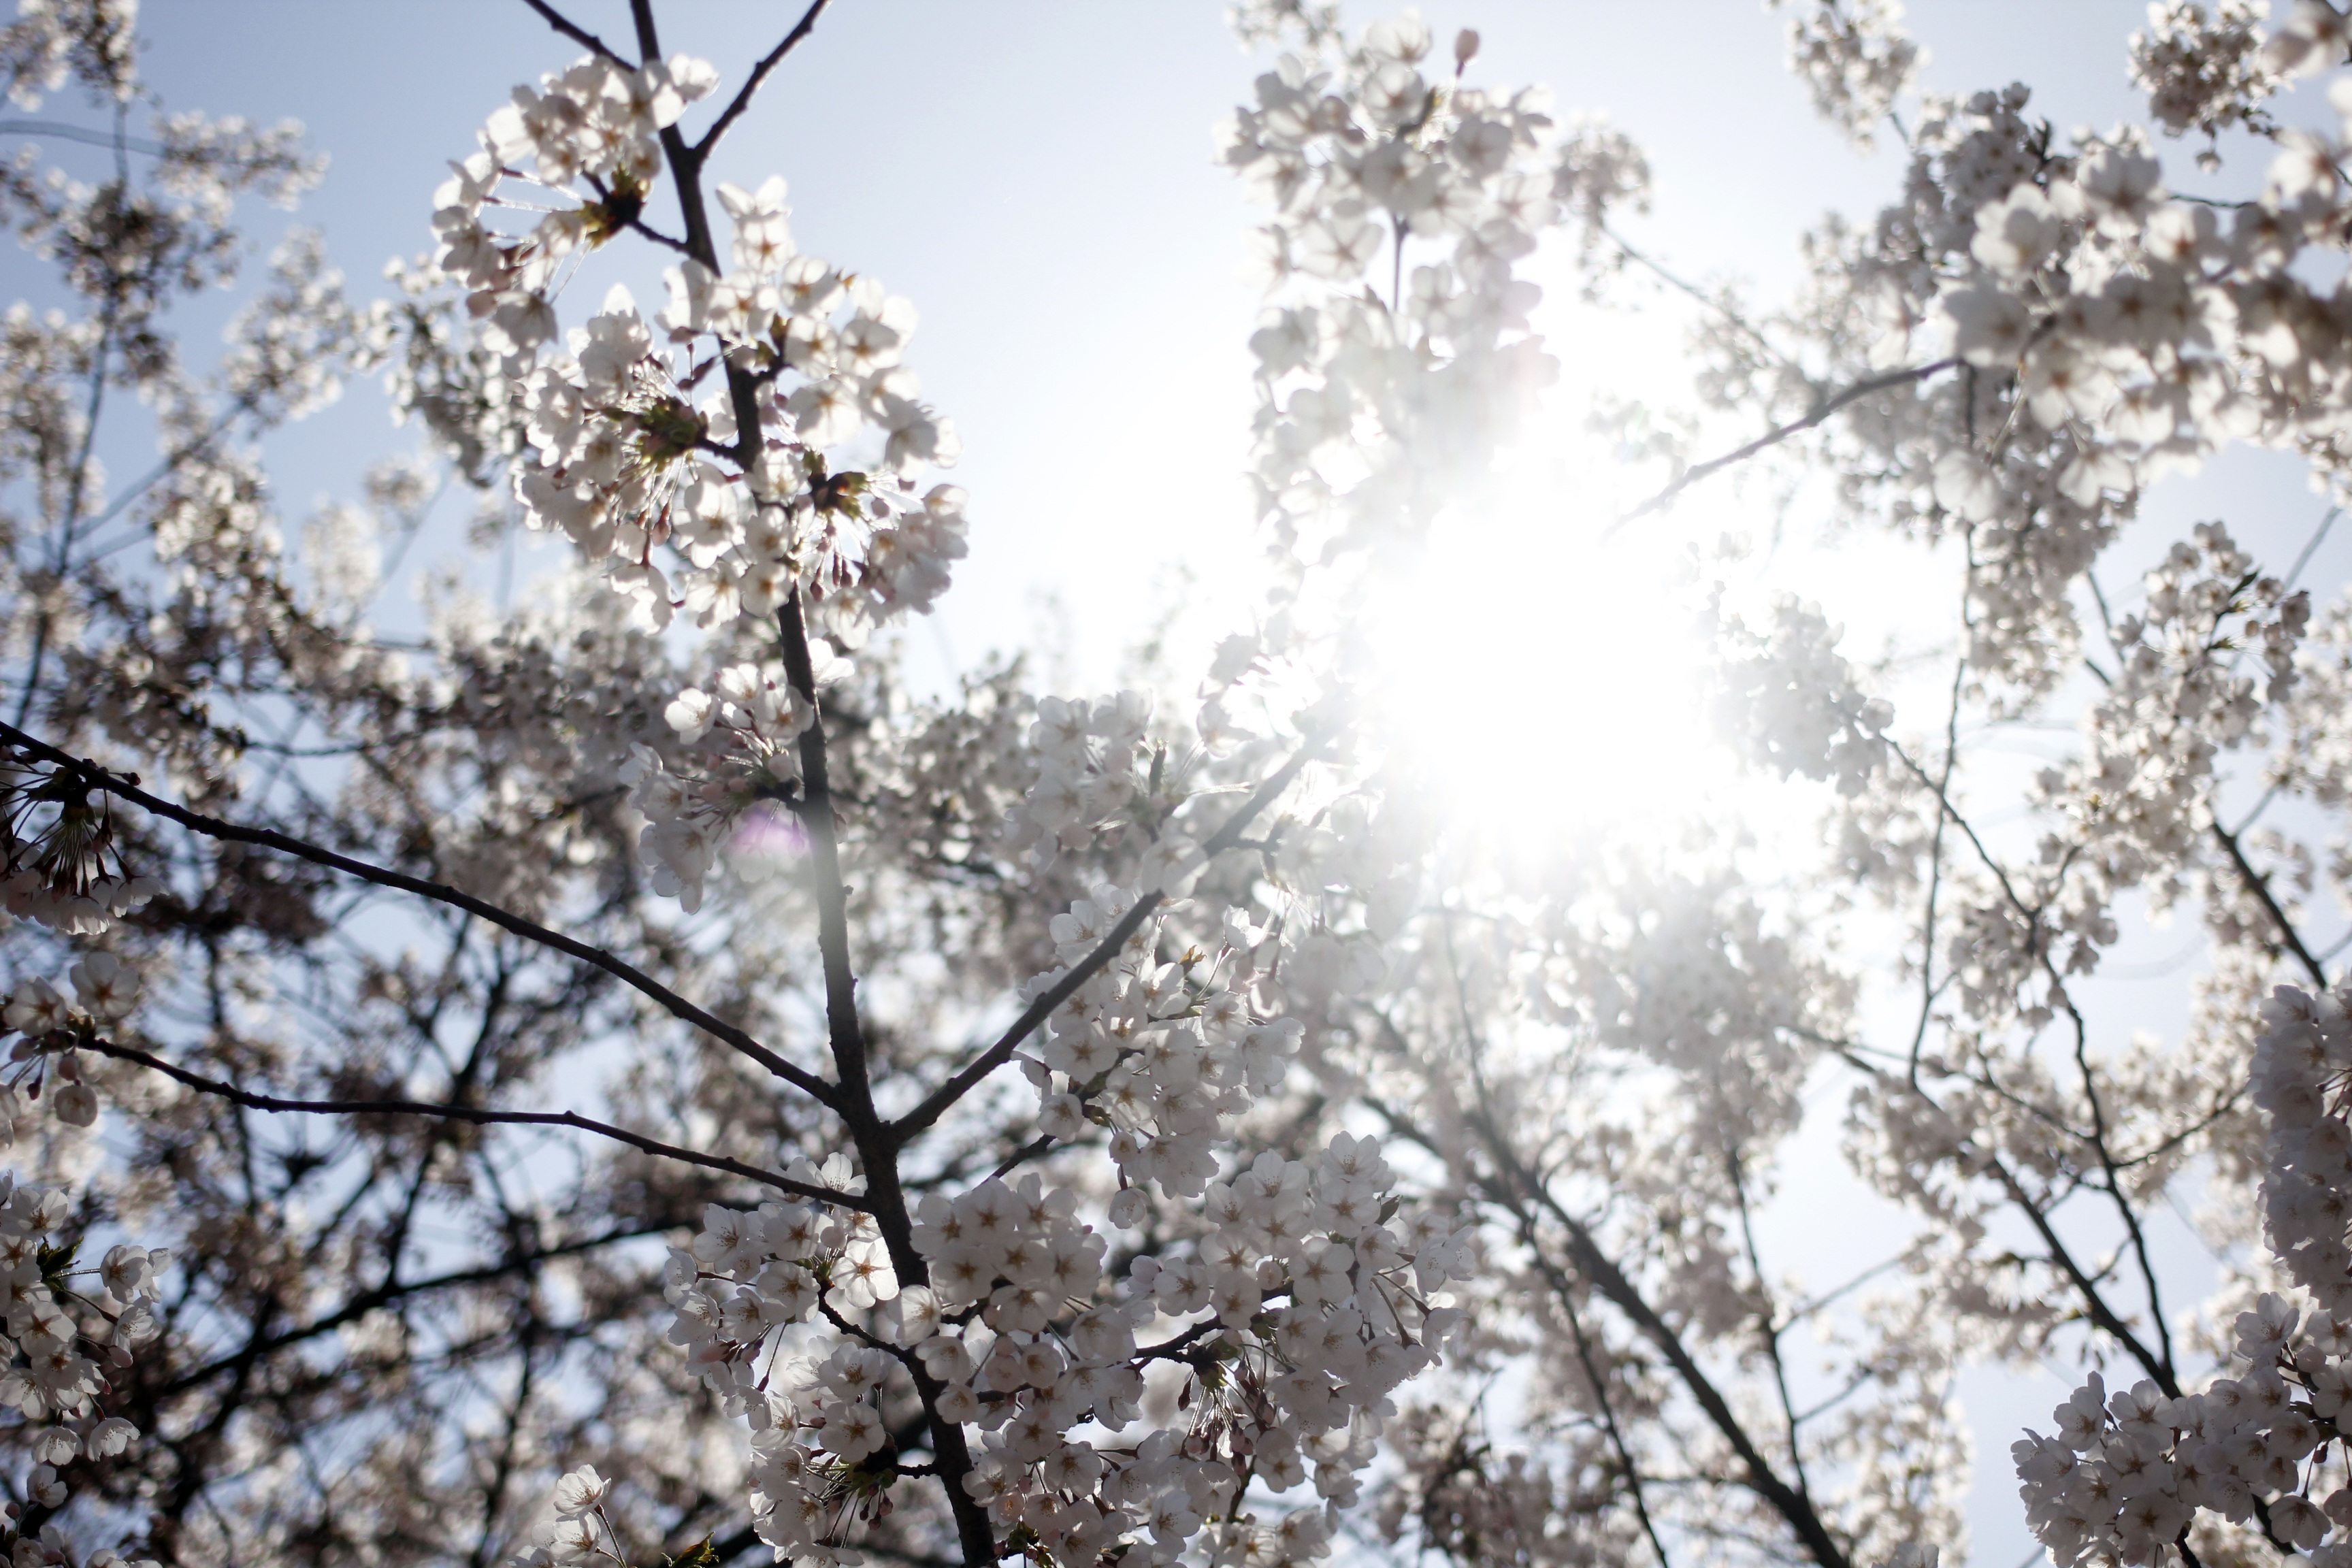
landscape, nature, branch, blossom, plant, sky, wood, flower, petal, frost, love, spring, season, cherry blossom, plants, blue sky, flowers, sakura, crush, spring flowers, cherry flowers